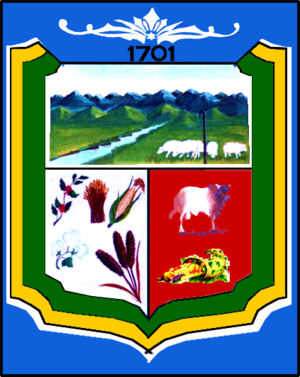
San Juan del Cesar est une municipalité située dans le département de La Guajira, en Colombie.